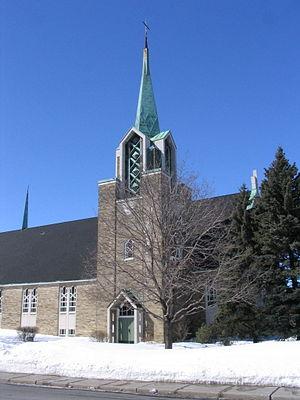
L'église Saint-Sixte fait partie de l'unité pastorale de Saint-Laurent, dans le diocèse de Montréal.
L'église Saint-Sixte est une église de l'unité pastorale de Saint-Laurent, dans l'archidiocèse de Montréal. L'église est située au 1895, rue De l'Église, dans l'arrondissement Saint-Laurent de la ville de Montréal.